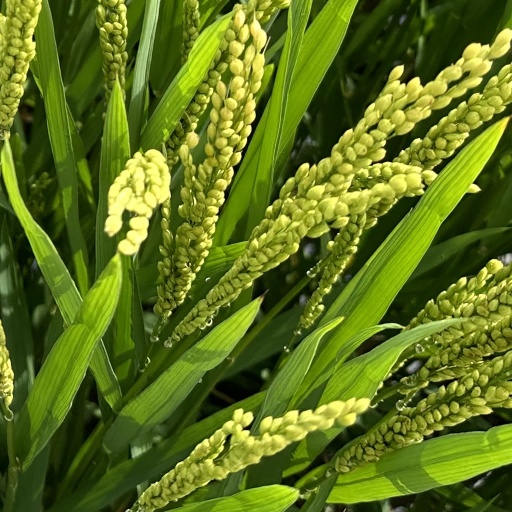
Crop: rice